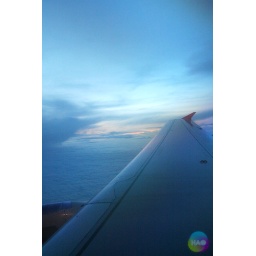
Morning in the middle of nowhere, nothing but a cloud bed and sky.